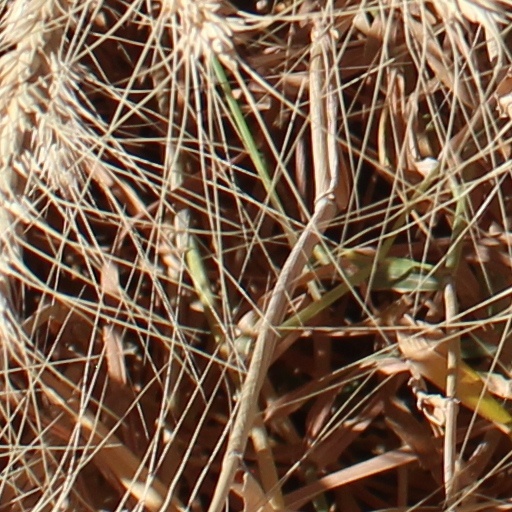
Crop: wheat